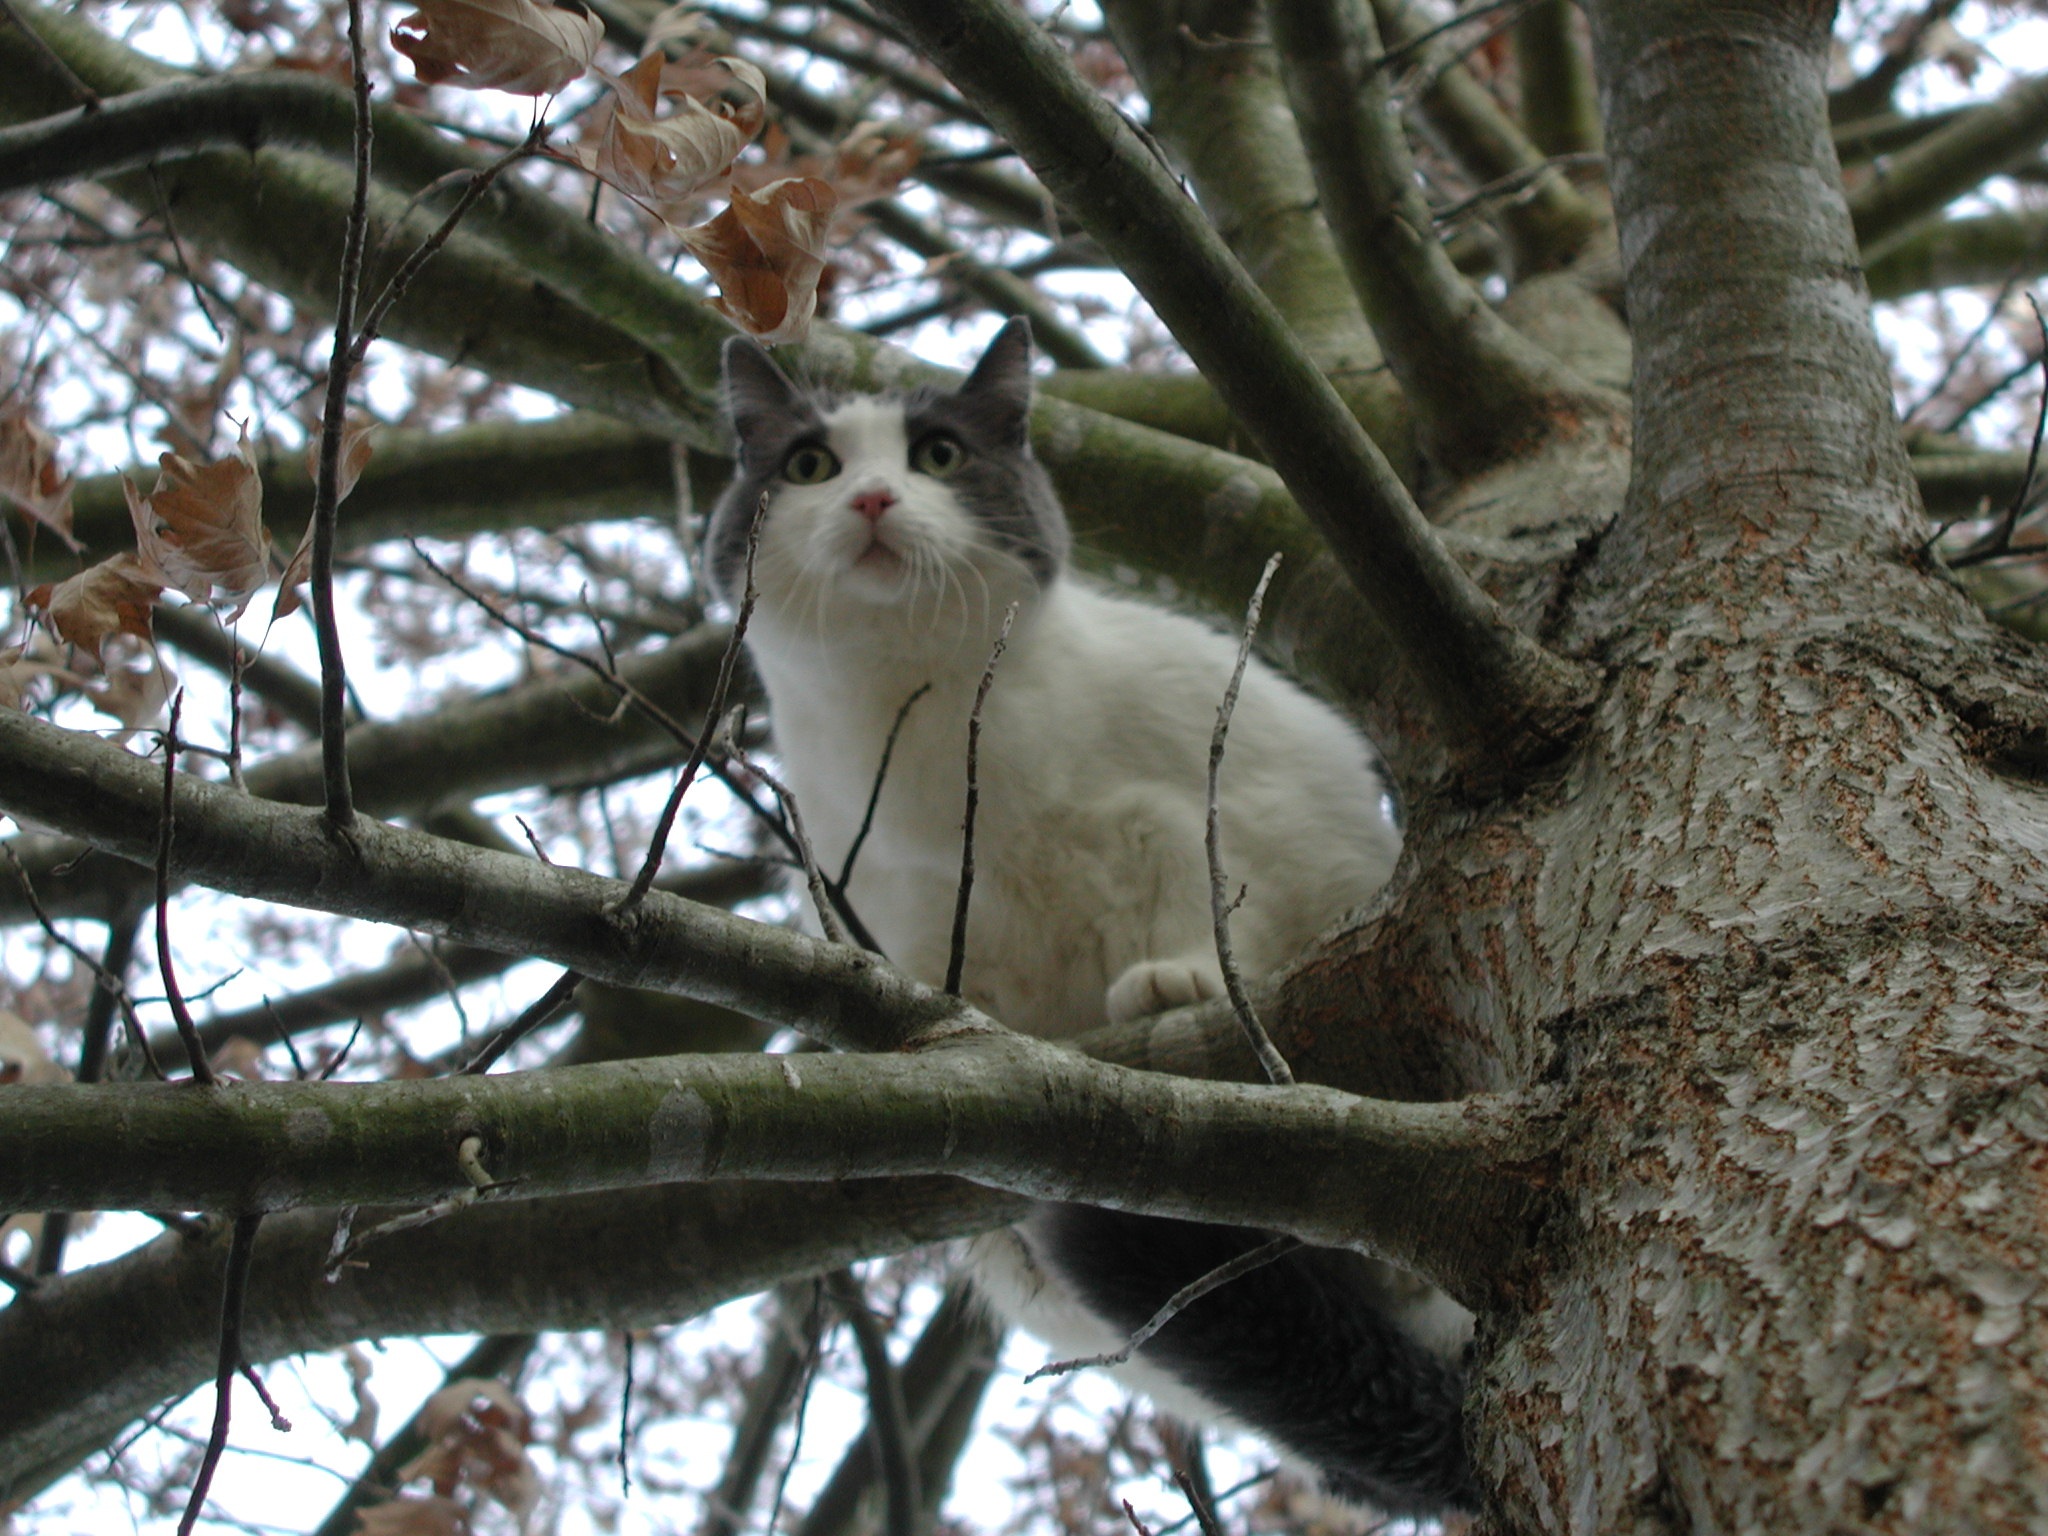
tree, branch, wildlife, zoo, feline, mammal, fauna, cats, animals, vertebrate, wilde